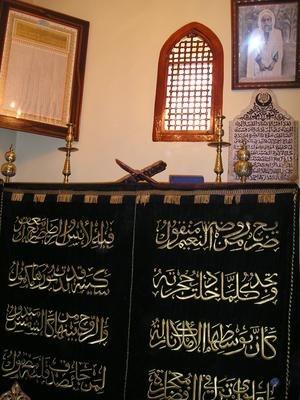
Sidi Ahmed Ibn Mustapha Al Alaoui, né en 1869 à Mostaganem en Algérie et mort en 1934 à Mostaganem en Algérie au sein d'une famille originaire de Mostaganem dans l'Algérie occidentale est un maître soufi algérien, il est le fondateur de l'un des plus importants mouvements soufis du XXᵉ siècle, la tarîqa 'Alawiyya, une branche de l'ordre Chadhiliyya.